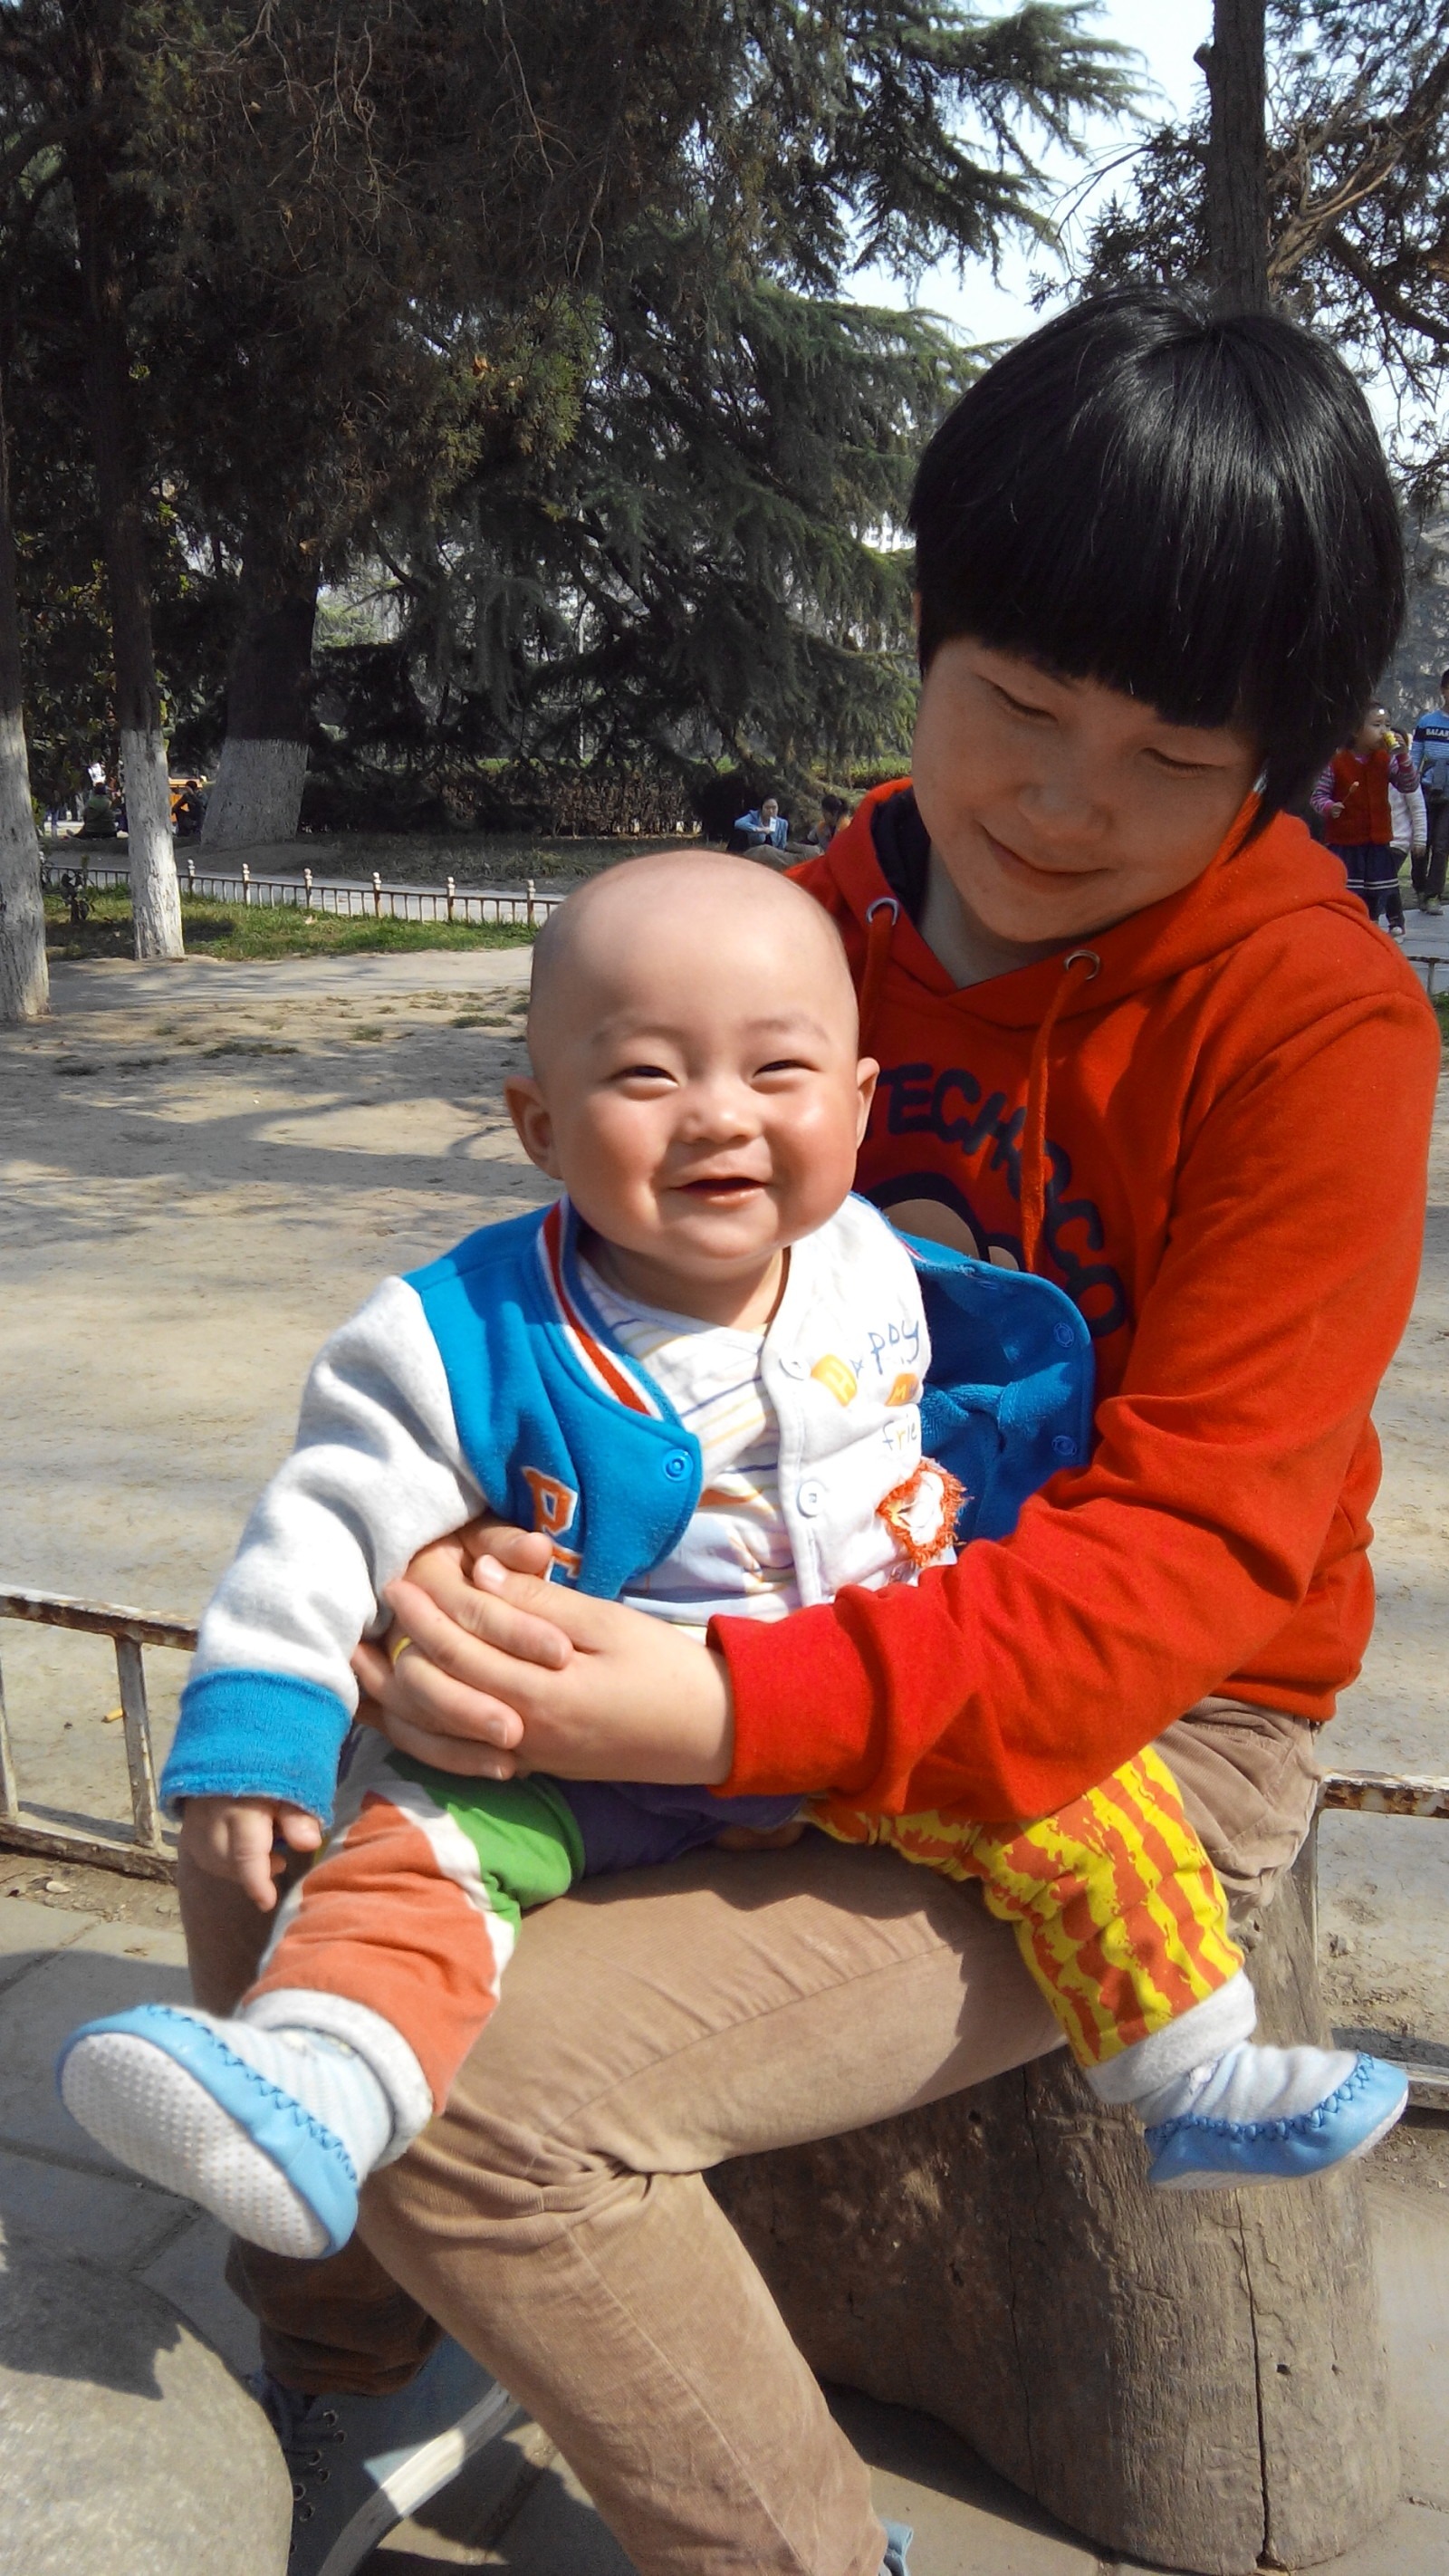
person, people, play, kid, male, spring, child, baby, laugh, face, family, happy, infant, toddler, day, human positions, baby with mom